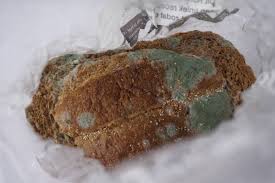
Label: trash